Death of Mason Pendrous

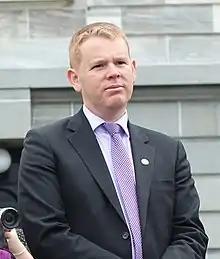
Hipkins pictured in 2018.

The exact circumstances leading up to Pendrous' death are unclear, due to his semi-seclusive behaviour, however it is alleged that concerns were raised as early as May 2019.